Onomatopoeia (comics)

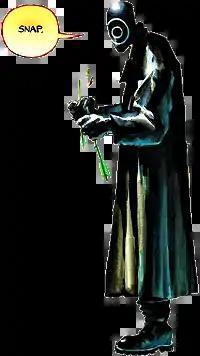
Onomatopoeia as depicted in "Green Arrow" (vol. 3) #13 (April 2002). Art by Matt Wagner.

Onomatopoeia is a supervillain appearing in comic books published by DC Comics, usually as an enemy of Green Arrow and Batman. Created by writer Kevin Smith and artist Phil Hester, the character first appeared in "Green Arrow" (vol. 3) #12 (March 2002).